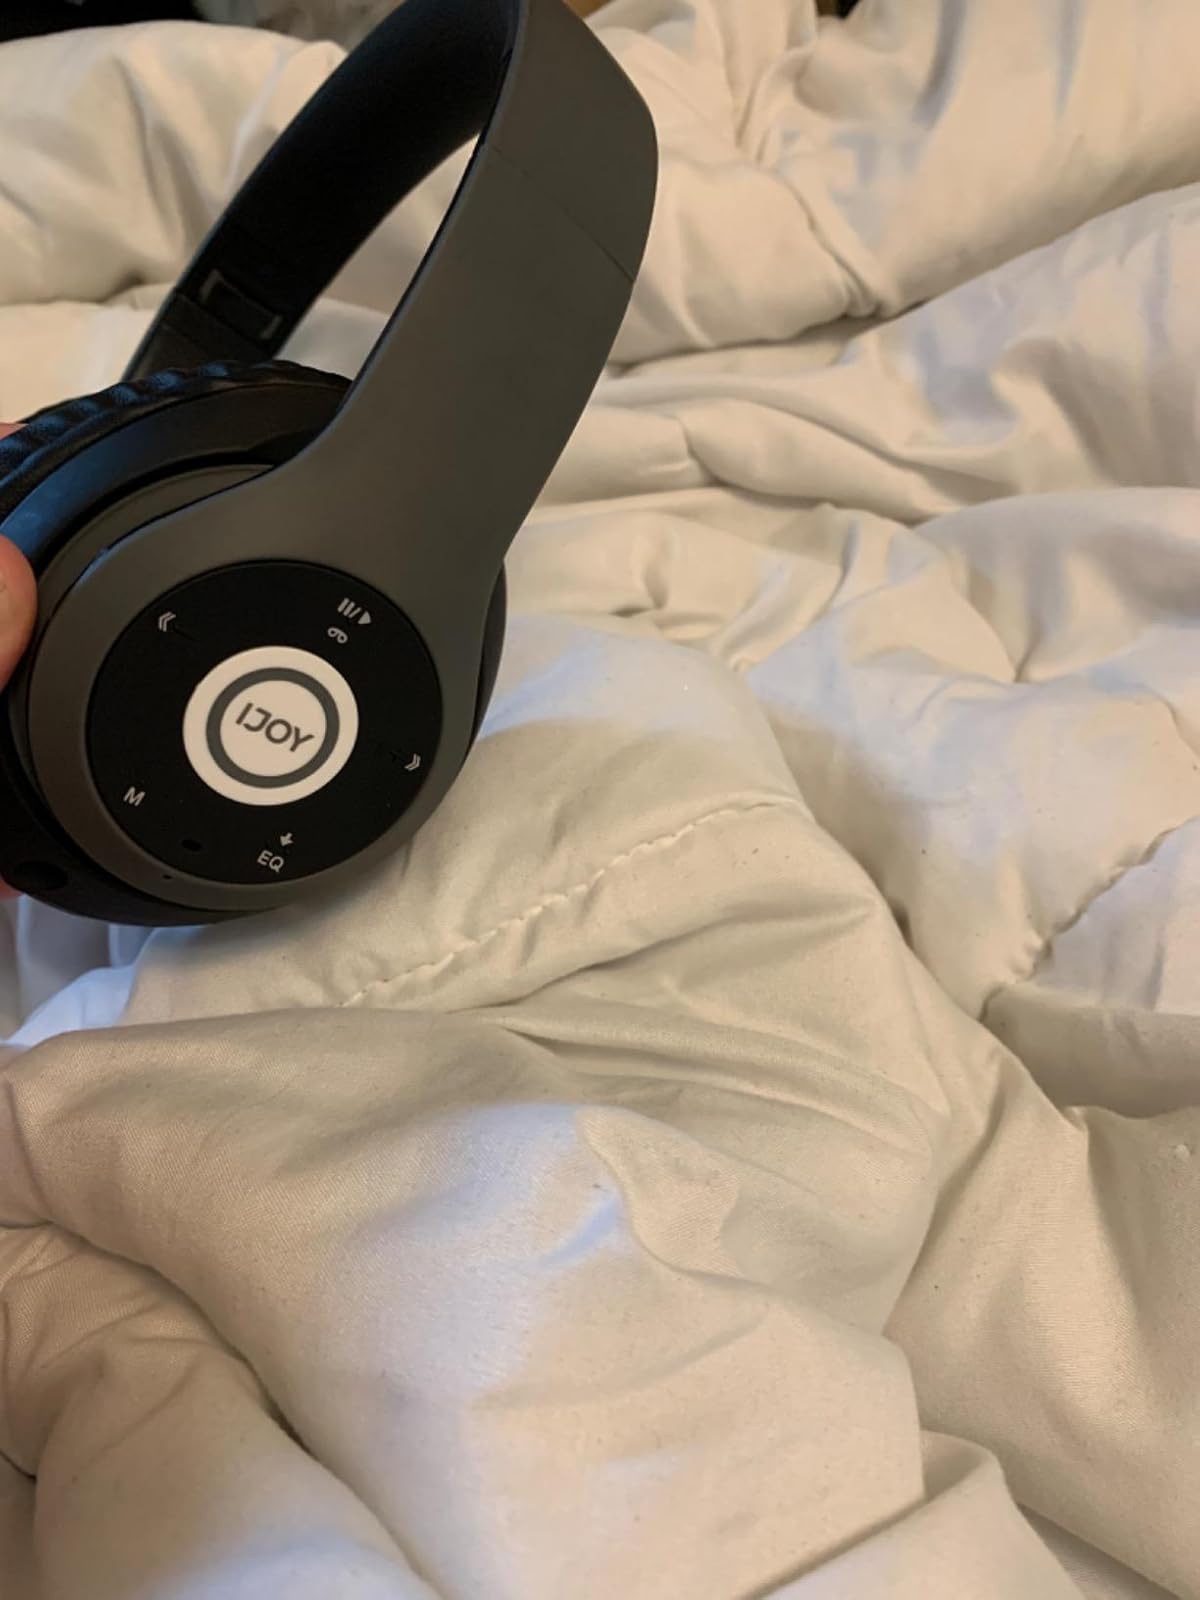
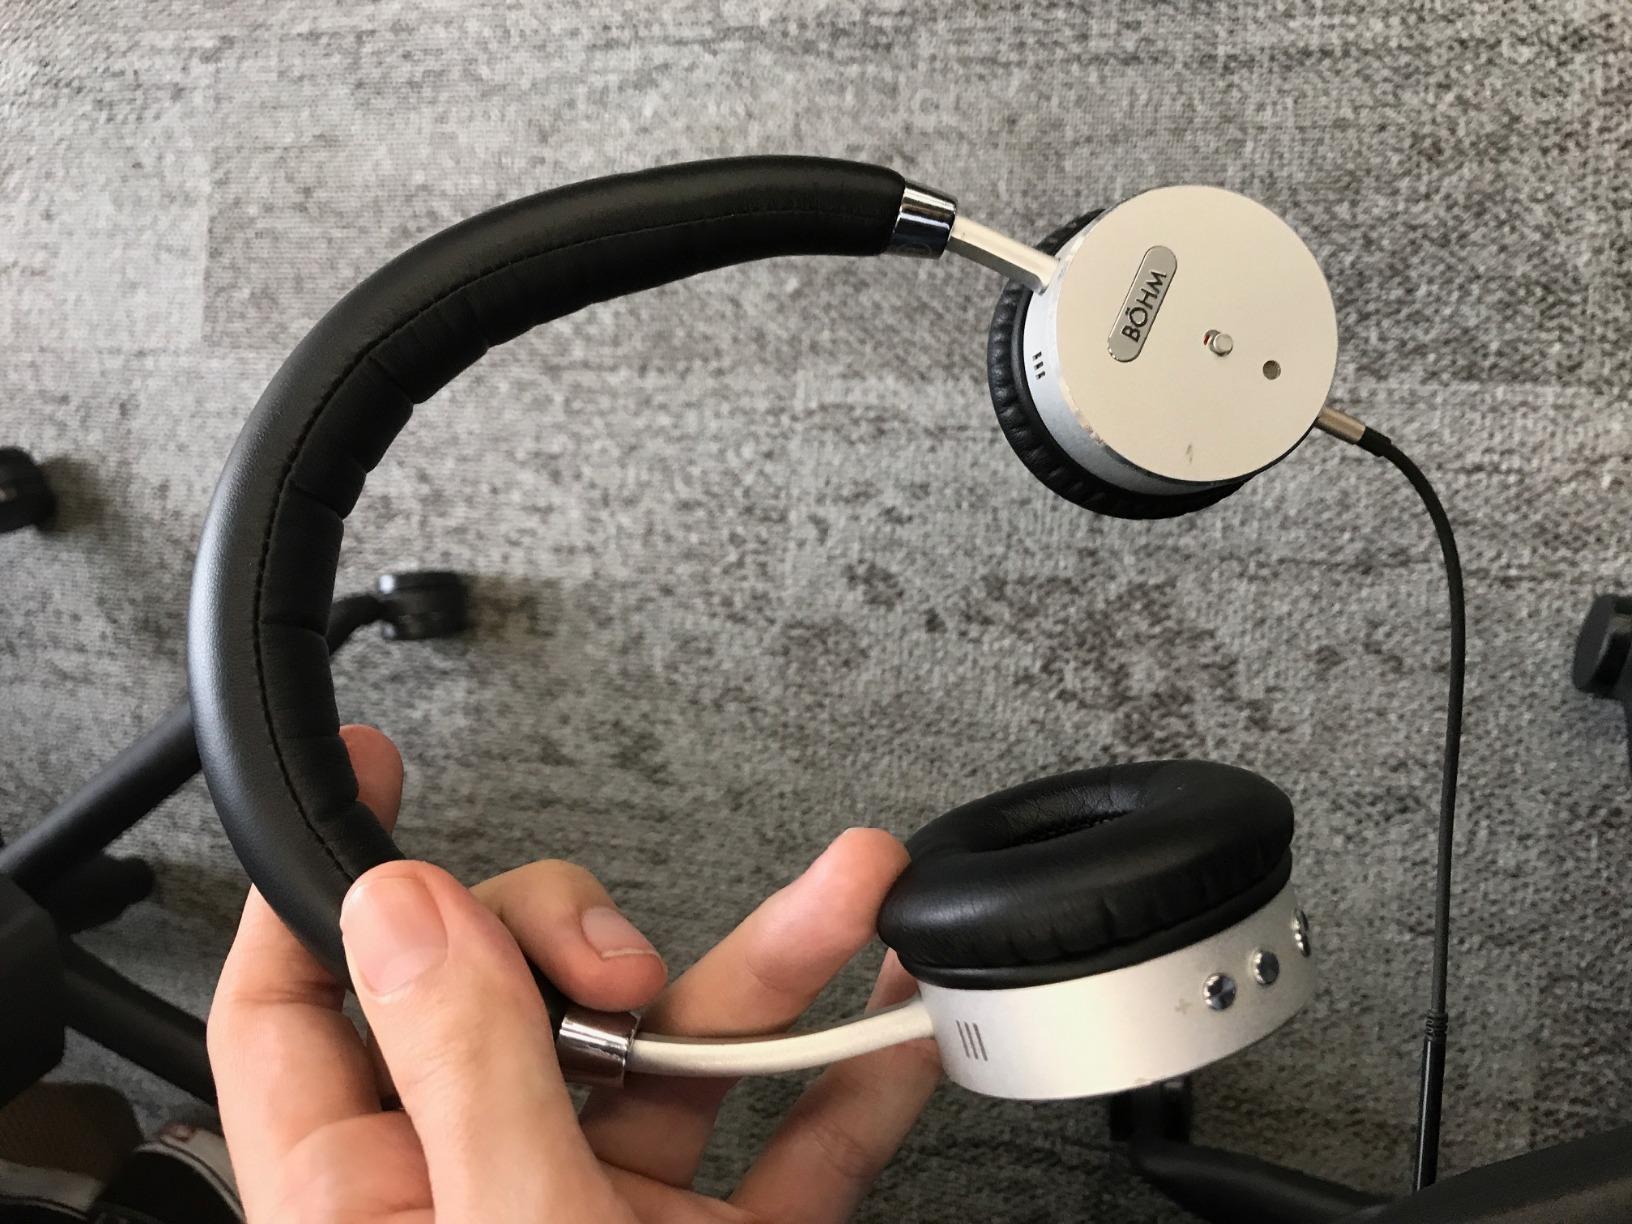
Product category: headphones
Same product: no